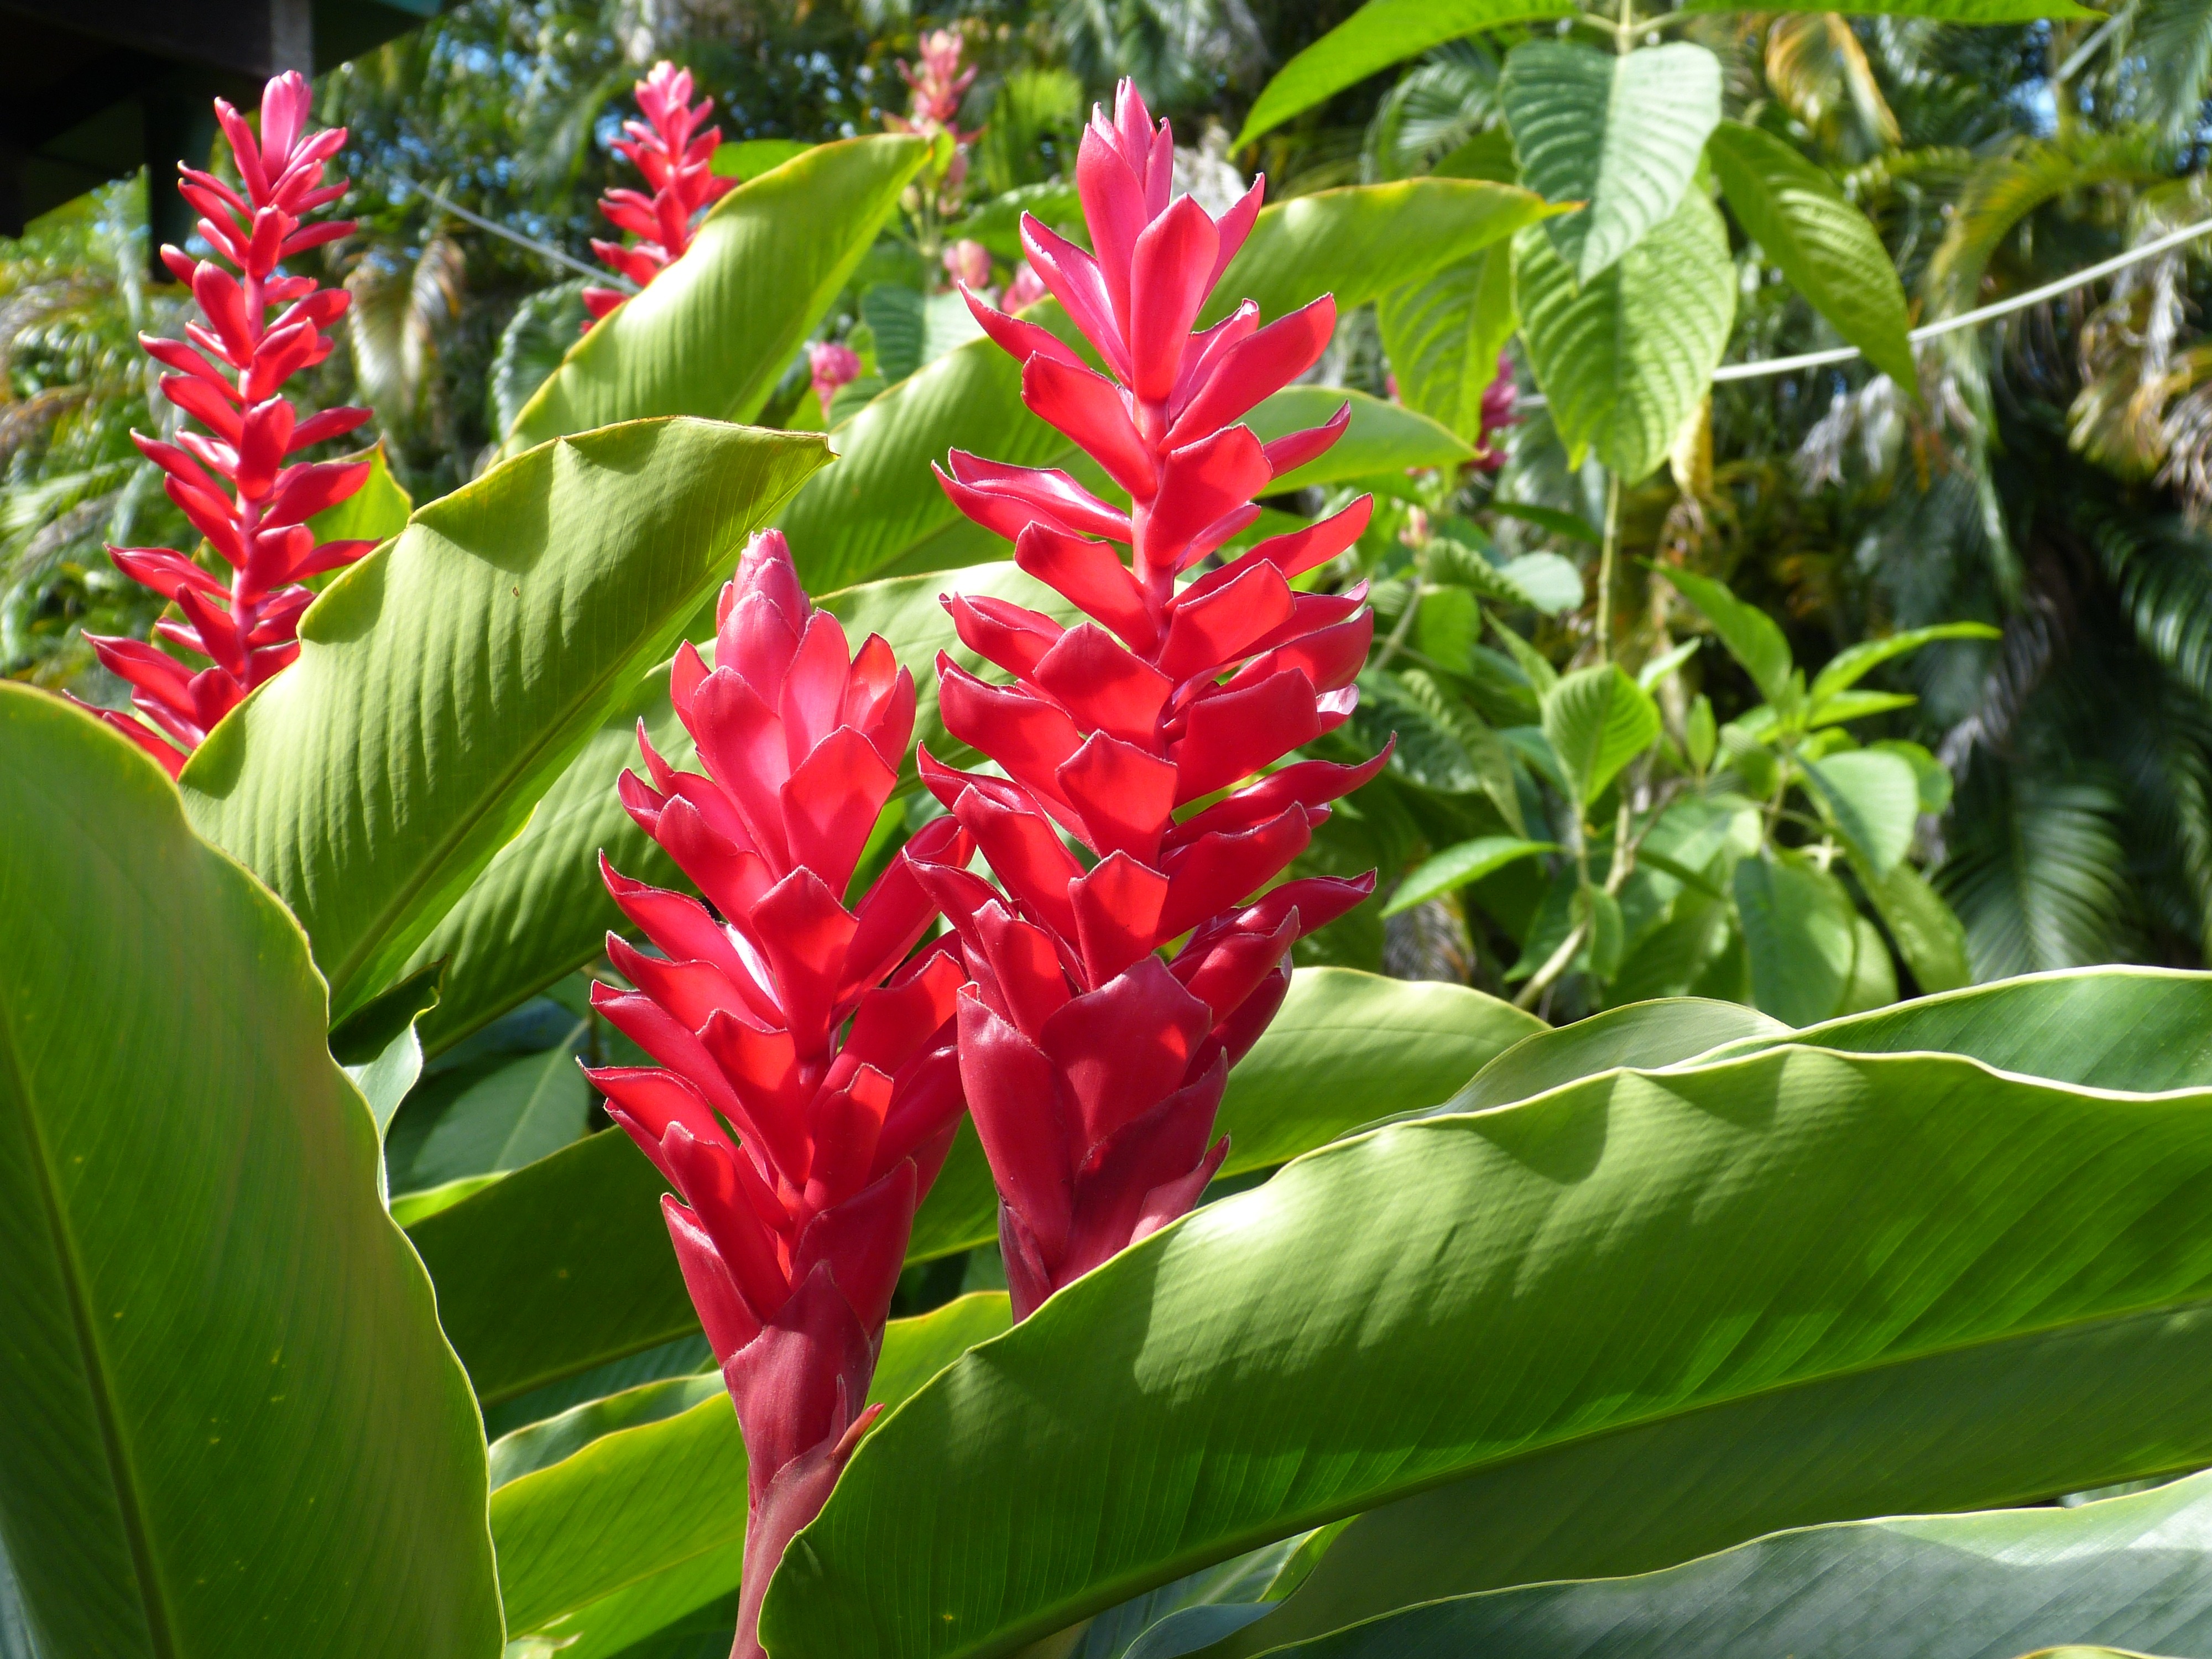
nature, blossom, plant, leaf, flower, bloom, red, jungle, tropical, botany, garden, flora, rainforest, tropics, heliconia, flowering plant, tropical forest, helikonie, tropical vegetation, land plant, exotic red